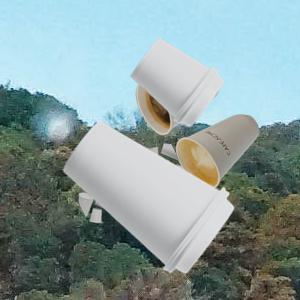
Label: cups